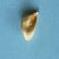
Maize quality: Bad